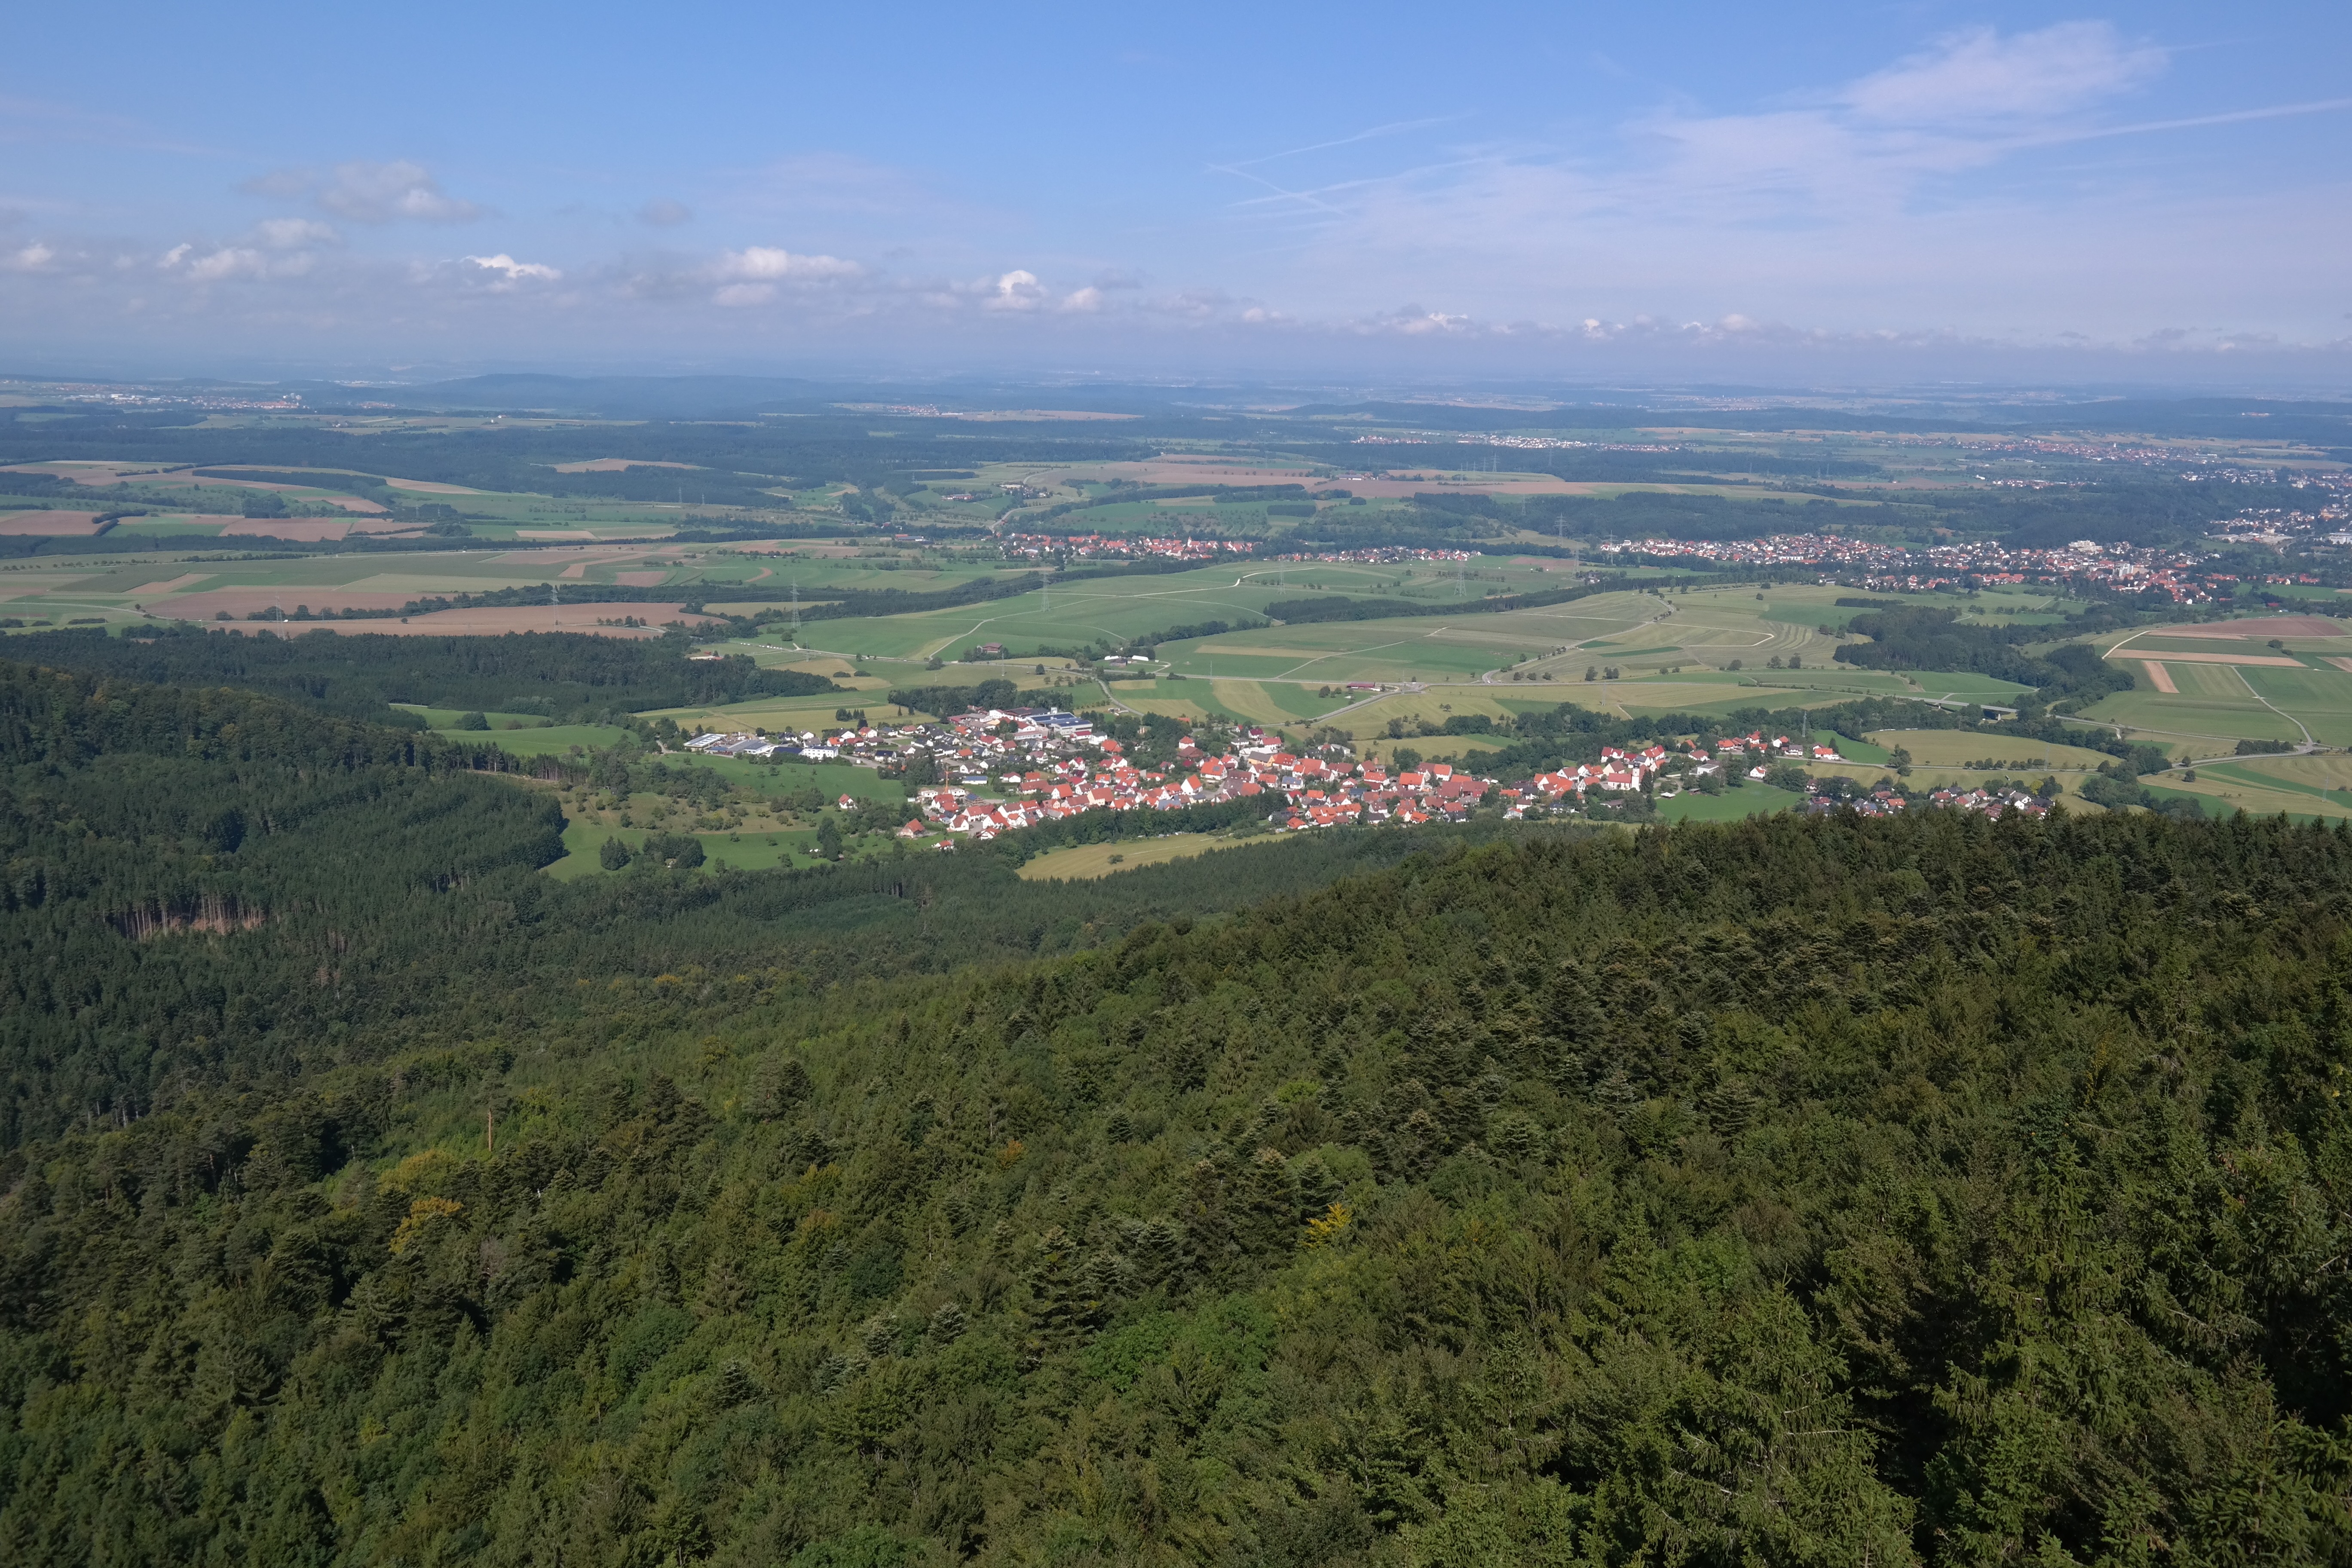
landscape, tree, forest, mountain, meadow, hill, building, city, mountain range, village, aerial view, ridge, plain, place, homes, outlook, plateau, fell, habitat, ecosystem, rural area, distant view, aerial photography, swabian alb, zollernalb, natural environment, geographical feature, mountainous landforms, ross cheeks, balingen alb